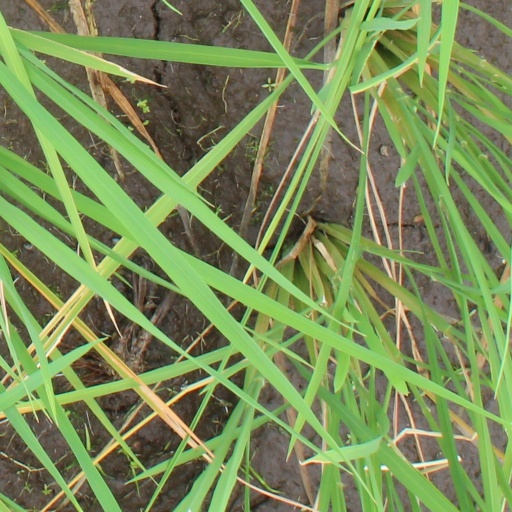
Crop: rice